Detroit/Hamtramck Assembly

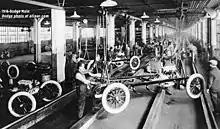
Factory assembly line in 1916

There were two railroads crossing the area, and plenty of open land at the time. One of the railroad lines went north to the nearby Highland Park Ford Plant which had just opened earlier. The original intent was to continue providing parts and subassemblies, and ship them to Ford. It also included the first time a car manufacturer used a vehicle test track, including a portion where newly manufactured cars would drive up a ramp, to test the powertrain durability and the brakes on the way down.